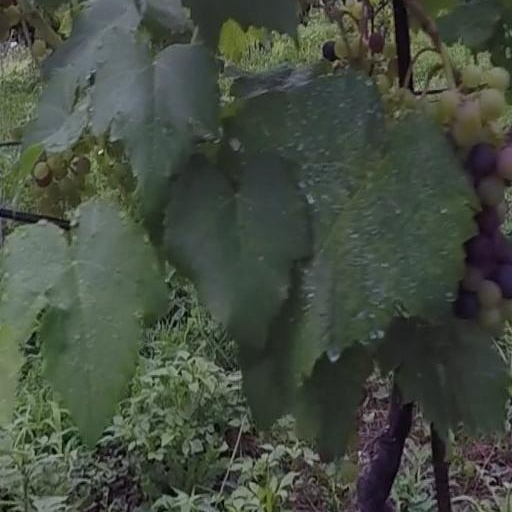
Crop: grape